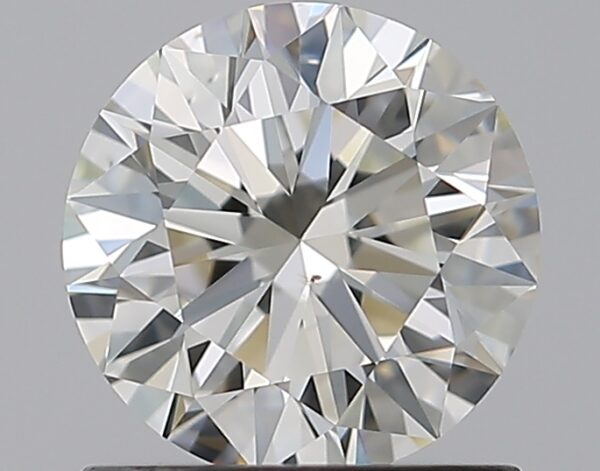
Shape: round
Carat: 1.01
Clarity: VS2
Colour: K
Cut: EX
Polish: EX
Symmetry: EX
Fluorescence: N
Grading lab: GIA
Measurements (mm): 6.42 x 6.44 x 3.96